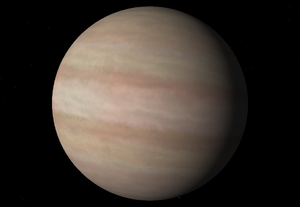
La classification de Sudarsky a été proposée en 2000 puis développée en 2003 par David Sudarsky et al., de l'université d'Arizona à Tucson, dans le but de prévoir l'apparence des planètes géantes gazeuses en fonction de leur température d'équilibre. Cette classification ne concerne que les planètes géantes gazeuses, sur la base de modèles numériques reposant sur les types d'atmosphères les plus probables pour ce genre de corps décrites notamment par les espèces chimiques et les profils de température et de pression correspondant à l'irradiance reçue par la planète estimée en fonction de son orbite et des caractéristiques de son étoile. Elle ne peut donc pas décrire les planètes telluriques telles Vénus et la Terre ni les planètes géantes de glaces comme Uranus ou Neptune, qui sont de nature physicochimique différente.